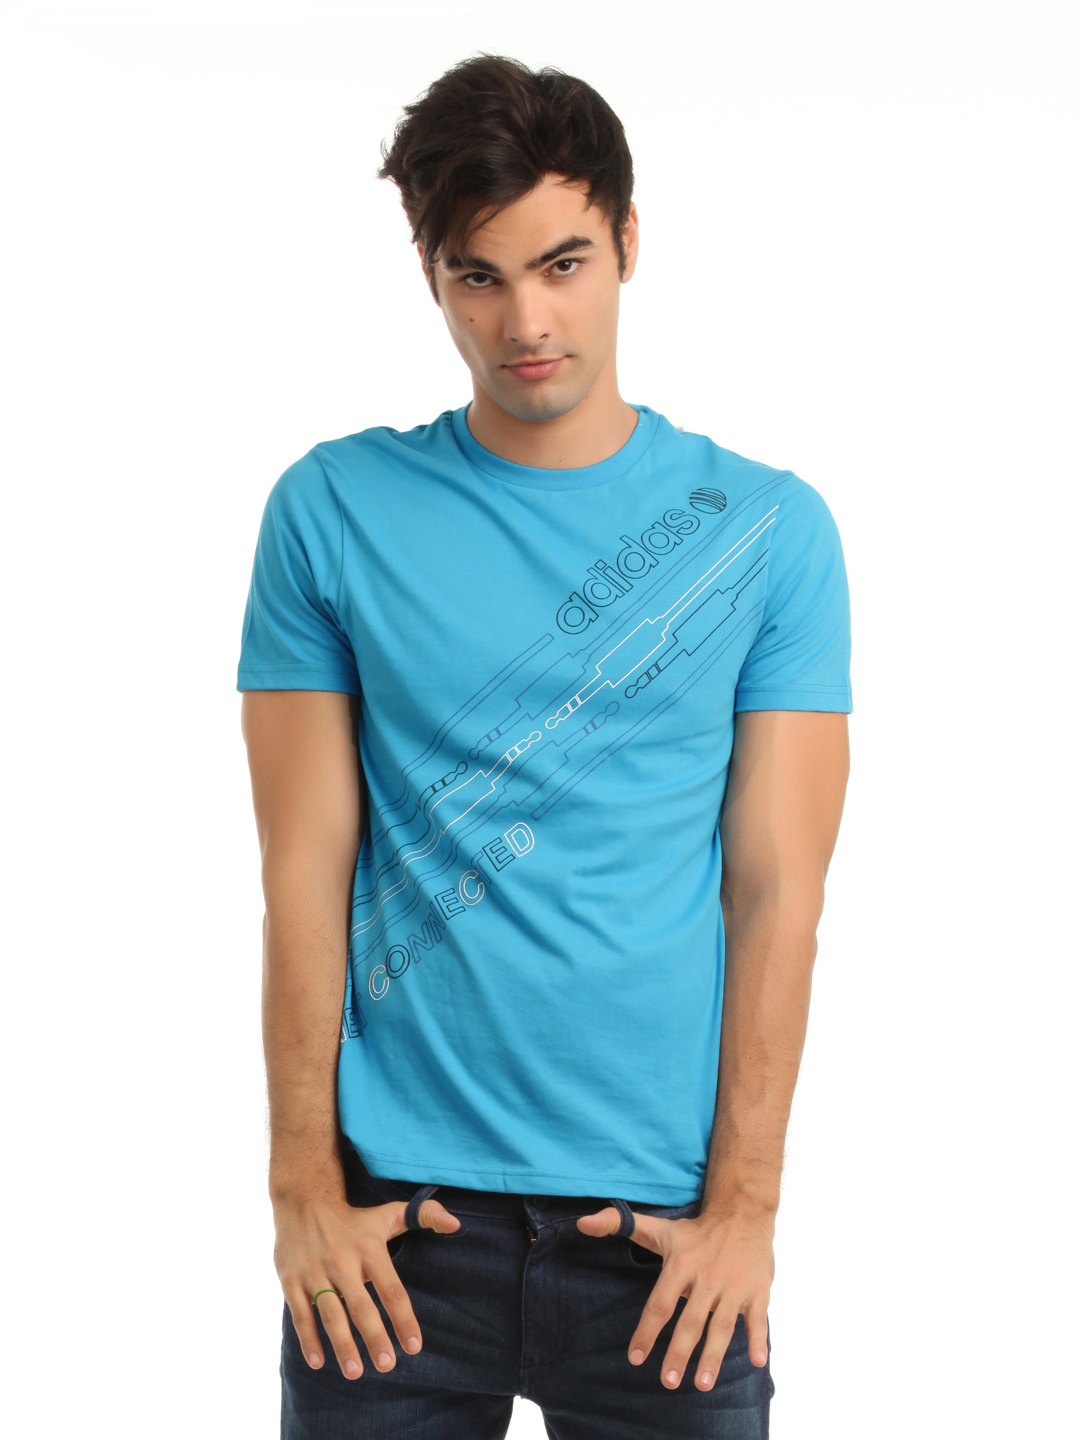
ADIDAS Men Blue Printed T-shirt
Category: Apparel / Topwear / Tshirts
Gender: Men
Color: Blue
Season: Summer 2012
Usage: Casual